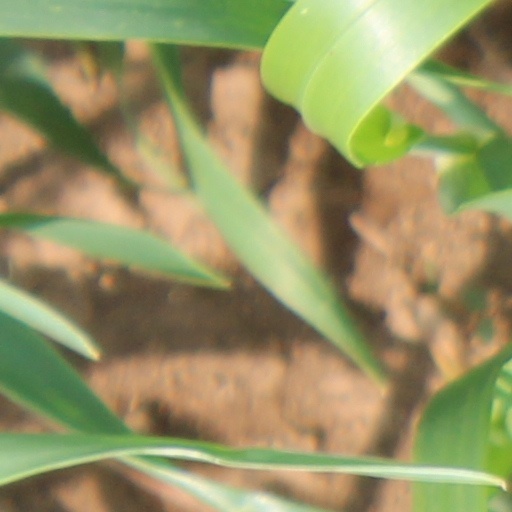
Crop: wheat